Waldemar Semelka

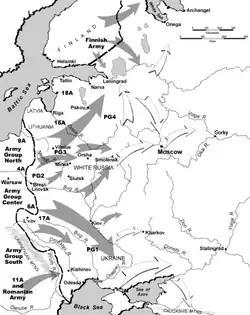
A map of Eastern Europe depicting the movement of military units and formations.

II. "Gruppe" was ordered to relocate to Soltsy, west of Lake Ilmen, on 5 August in support of the 16th Army and Army Group North. Here, the "Gruppe" supported the fighting south of Lake Ilmen, and the German attacks on Shlisselburg, Leningrad and the Soviet fleet at Kronstadt. Operating from Soltsy, Semelka claimed an I-17 fighter, an early war designation for the Mikoyan-Gurevich MiG-1, and a Vultee V-11 ground attack aircraft, probably referring to the Ilyushin Il-2, shot down on 14 August. On 24 August, II. "Gruppe" was ordered to an airfield at Spasskaya Polist on the river Polist, south of Chudovo and north of Novgorod on Lake Ilmen, supporting the 18th Army in its advance towards the Neva and Lake Ladoga. Semelka claimed three fighters while flying from Spasskaya Polist, one Polikarpov I-16 on 25 August and two I-17 fighters the following day.